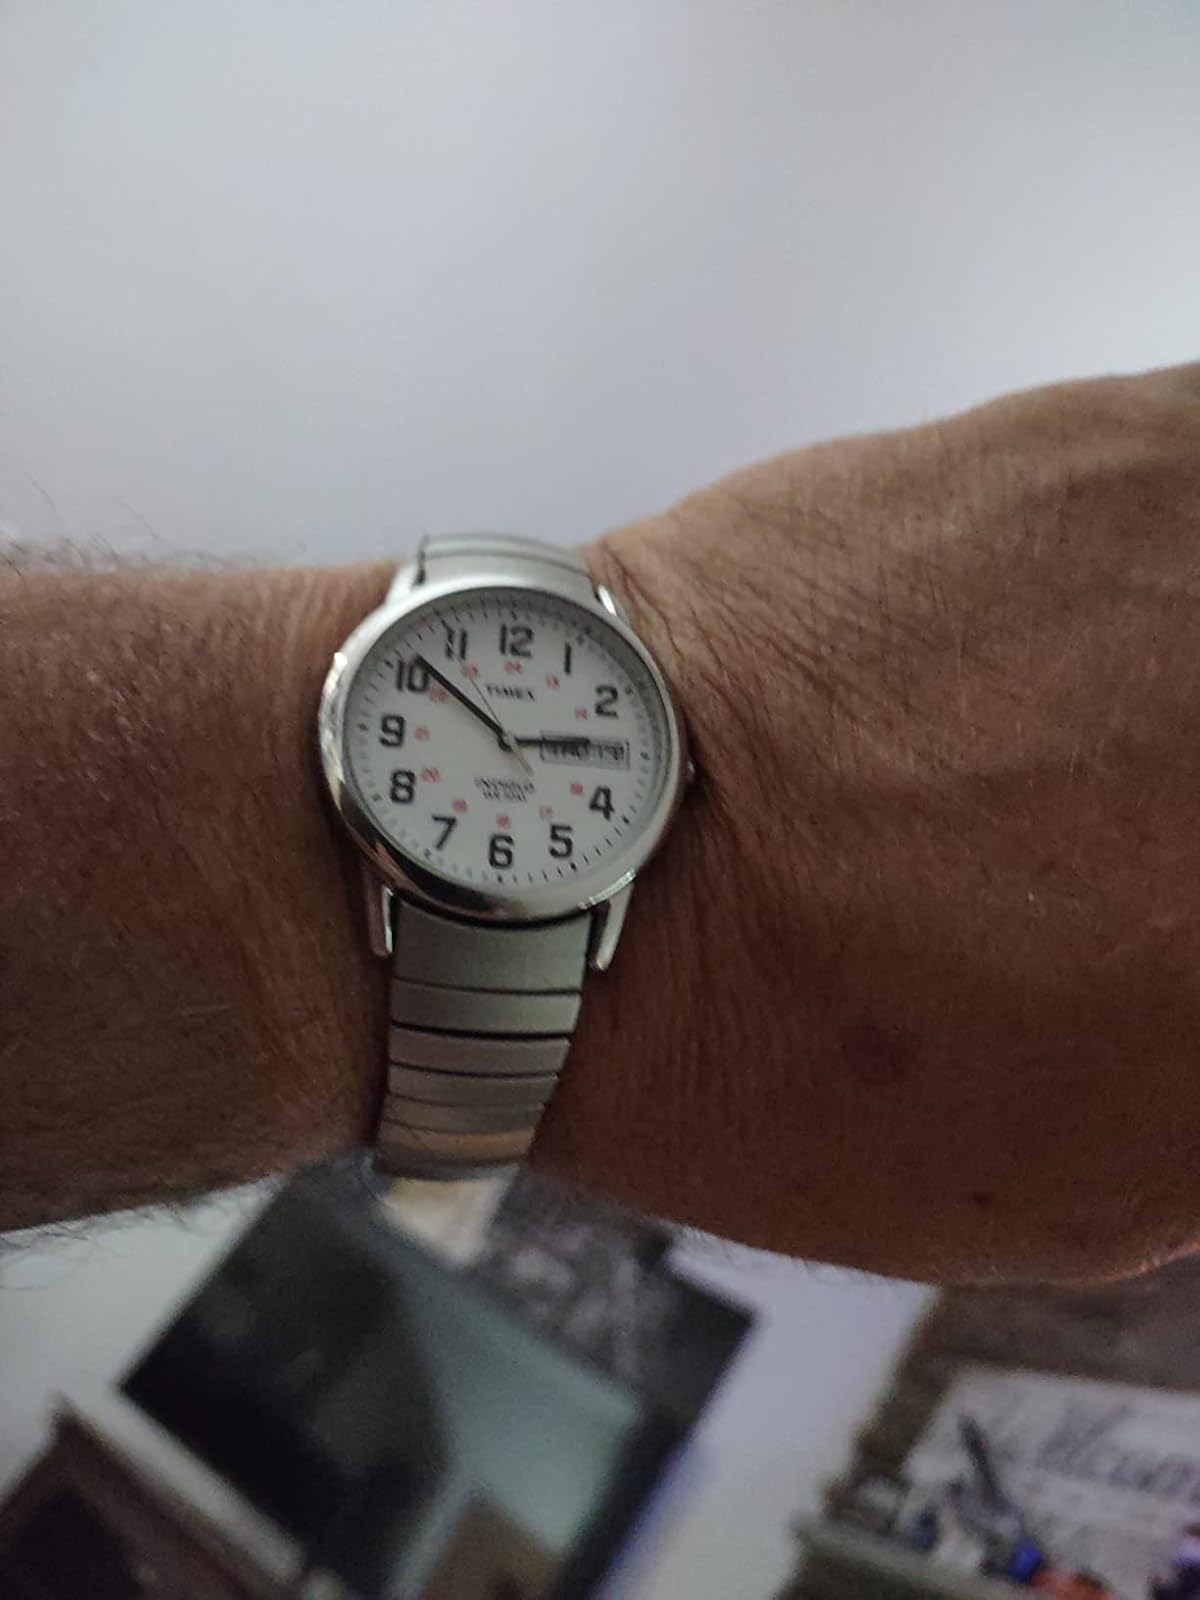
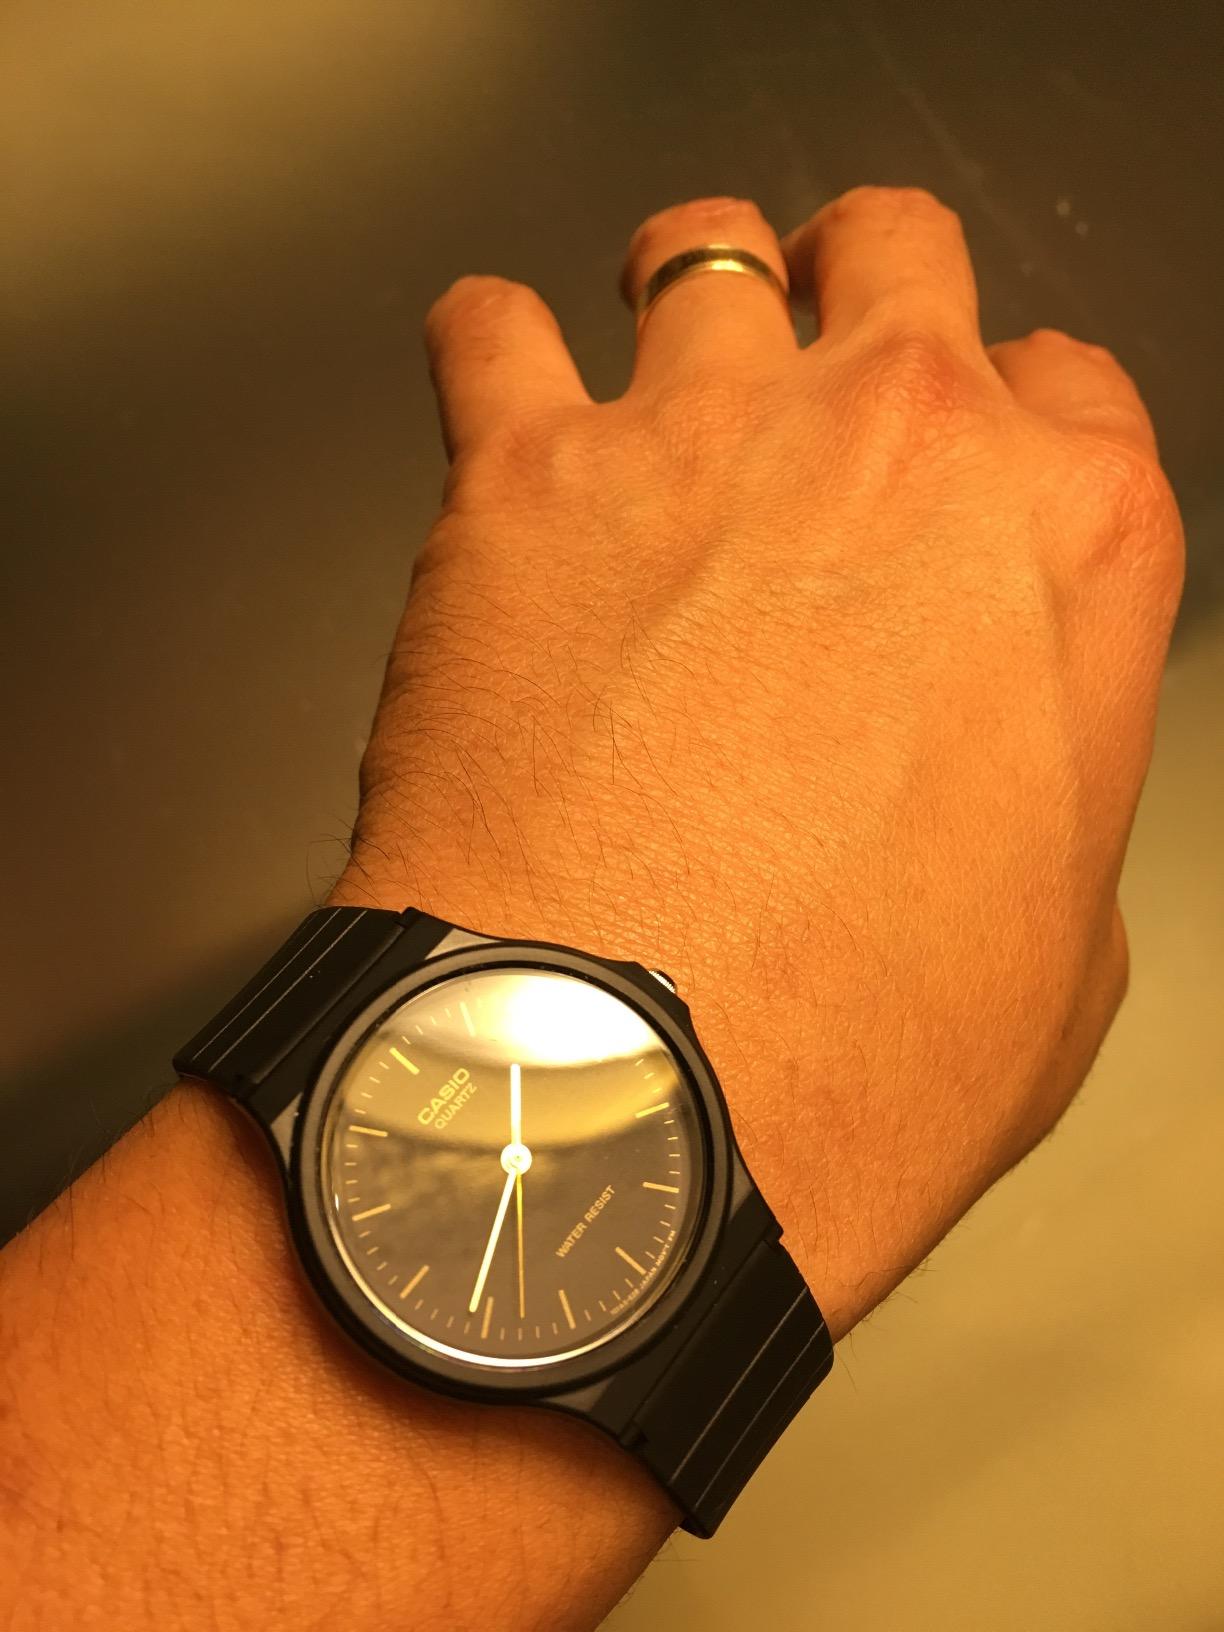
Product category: accessories_watch
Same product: no